Khaleke Hudson

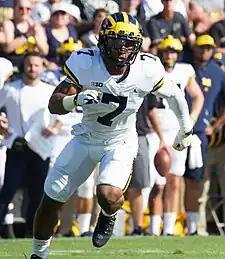
Hudson with Michigan in 2017

Hudson made his debut on September 3, 2016, against Hawaii. In the 2016 campaign, Khaleke made an appearance in all 13 games primarily on special teams. Khaleke only appeared in 2 games as a Safety, and was the Special Teams Player of the Game after a home win against Illinois. On November 4, 2017, he set the school single-game record with eight tackles for loss against Minnesota in the Little Brown Jug rivalry game, earning Big Ten Conference Co-Defensive Player of the week. Hudson was recognized as the FWAA/Bronko Nagurski National Defensive Player of the Week for the effort (15 total tackles, 12 of which were solo, 3 quarterback sacks, and a forced fumble), which tied an NCAA single-game record and set a Big Ten Conference tackle for loss record. Following the 2017 season, Hudson, who was second in the conference in tackles for loss for the season, earned third-team All-Big Ten recognition from the coaches.